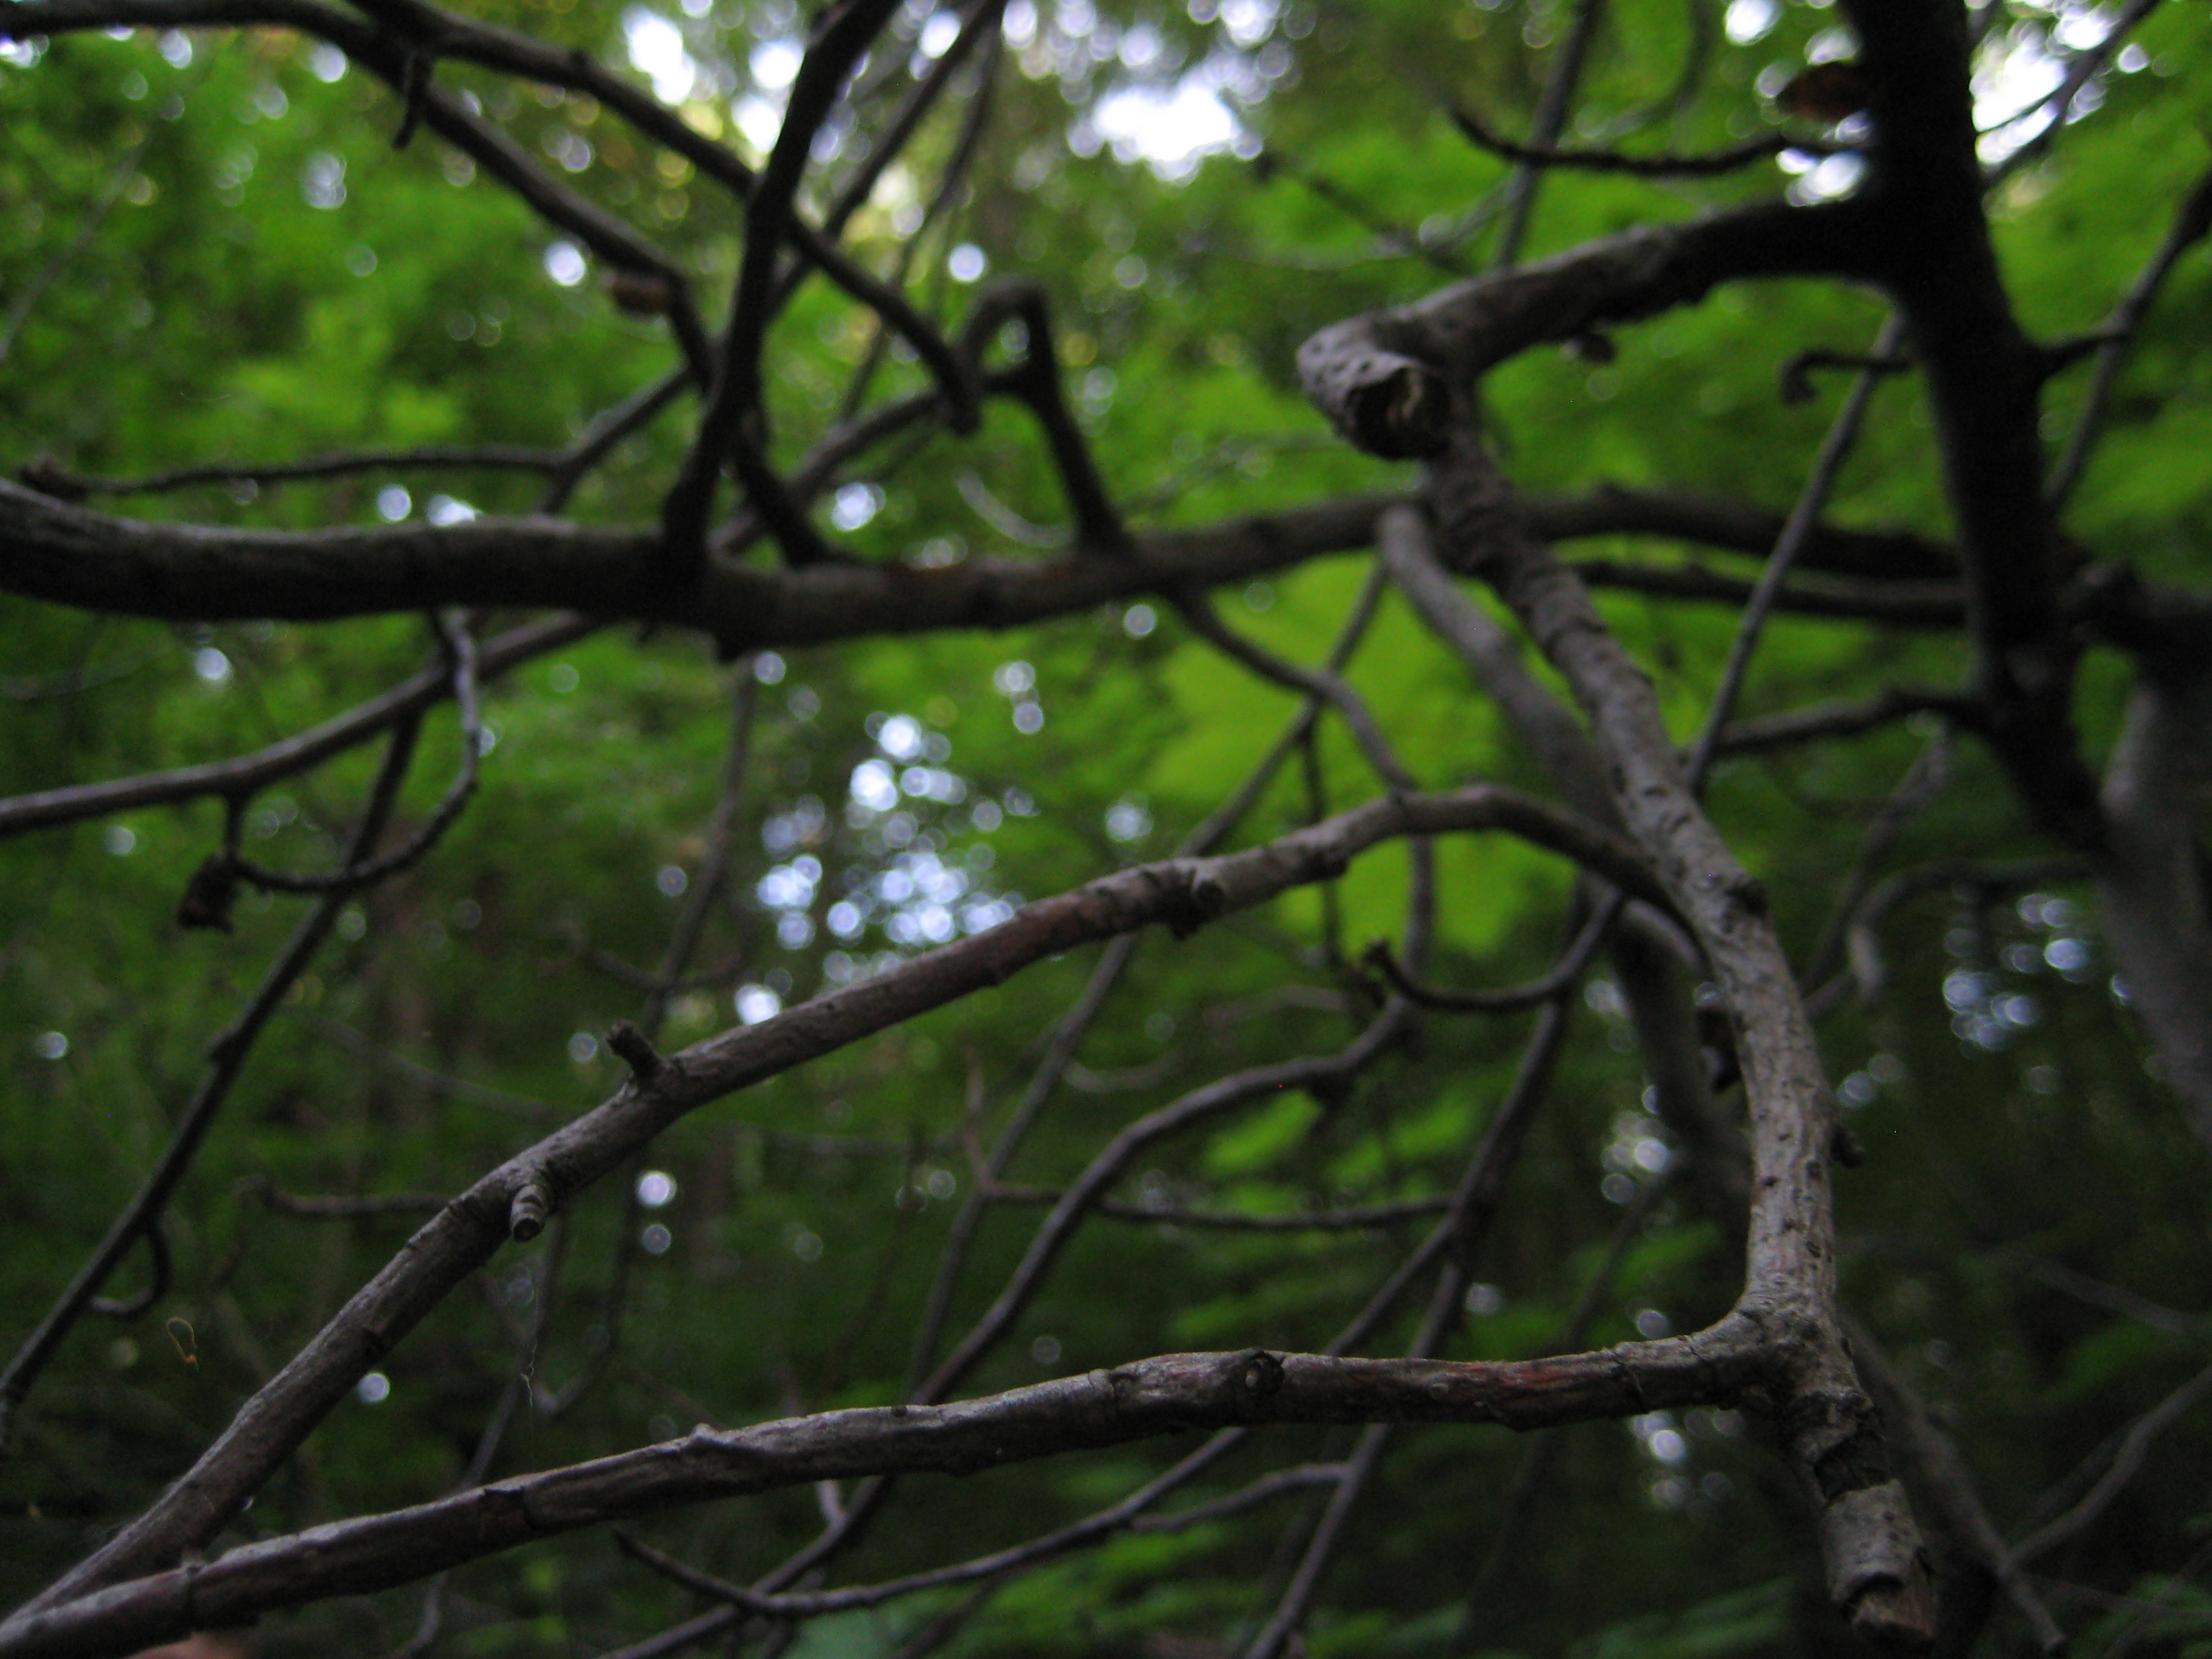
tree, nature, forest, branch, plant, sunlight, leaf, flower, wildlife, green, jungle, autumn, park, thicket, flora, trees, rainforest, woodland, habitat, natural environment, woody plant